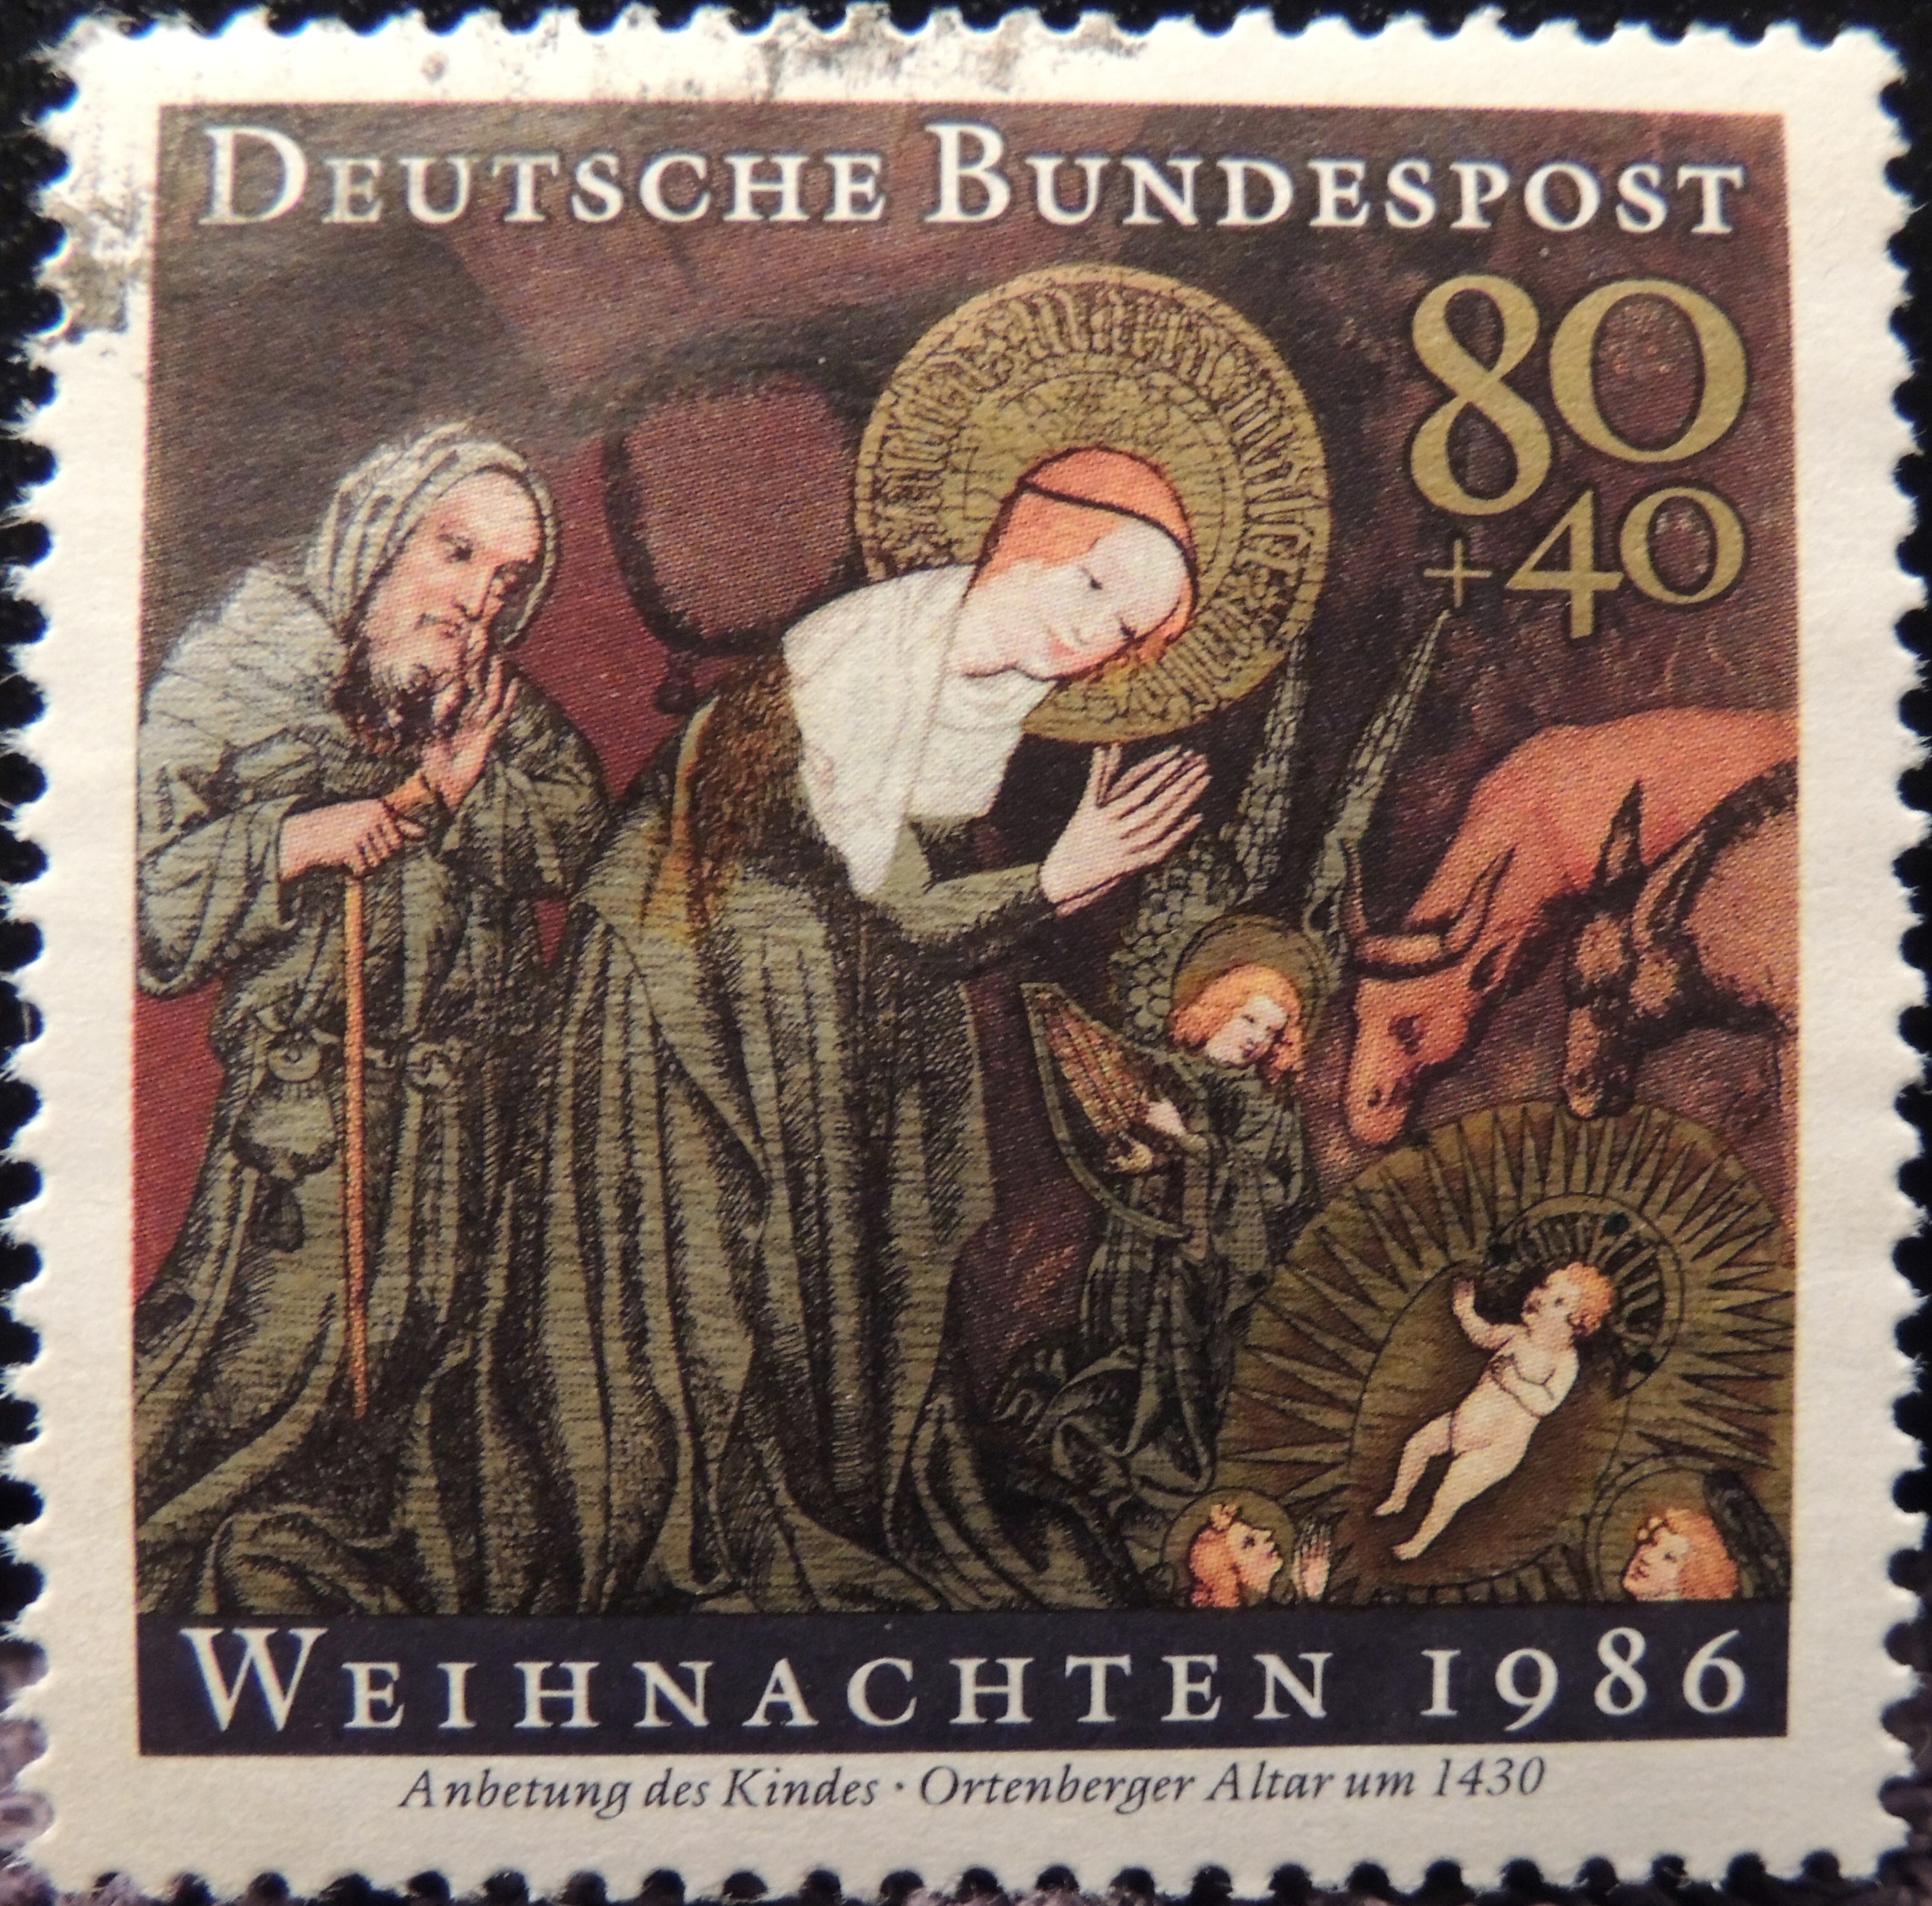
navidad, correos, sellos, filatelia, coleccionismo, virgenes, sellosdecorreos, postage stamp